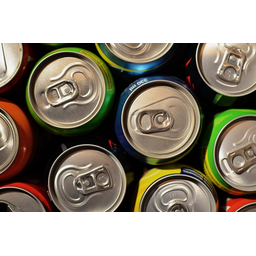
Label: metal